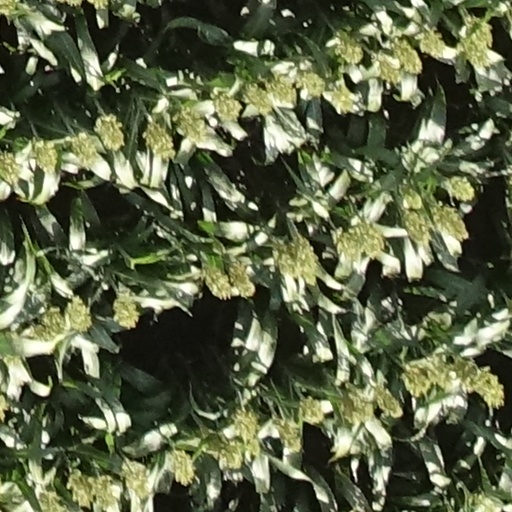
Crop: sorghum